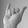
ASL letter: Y